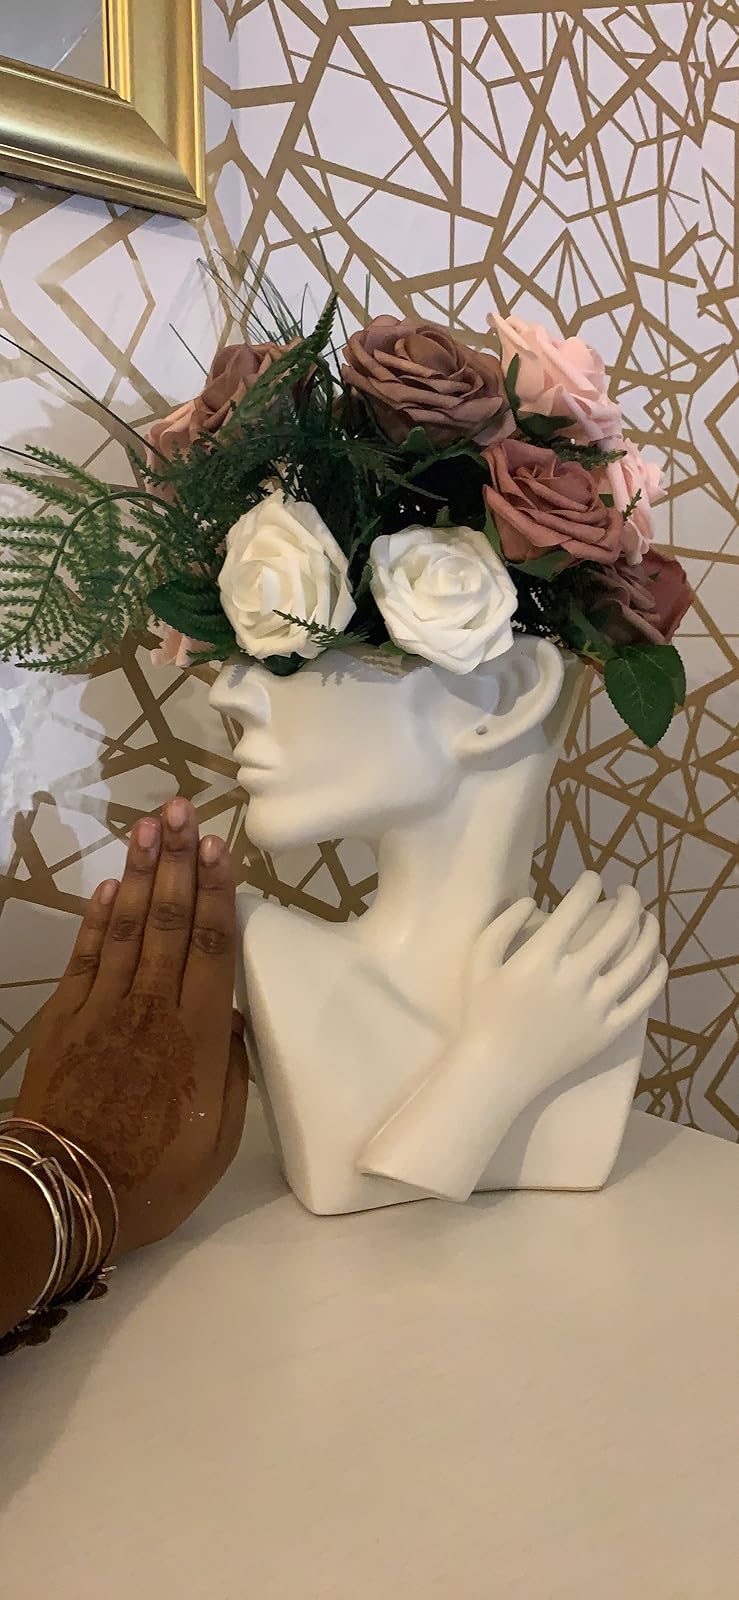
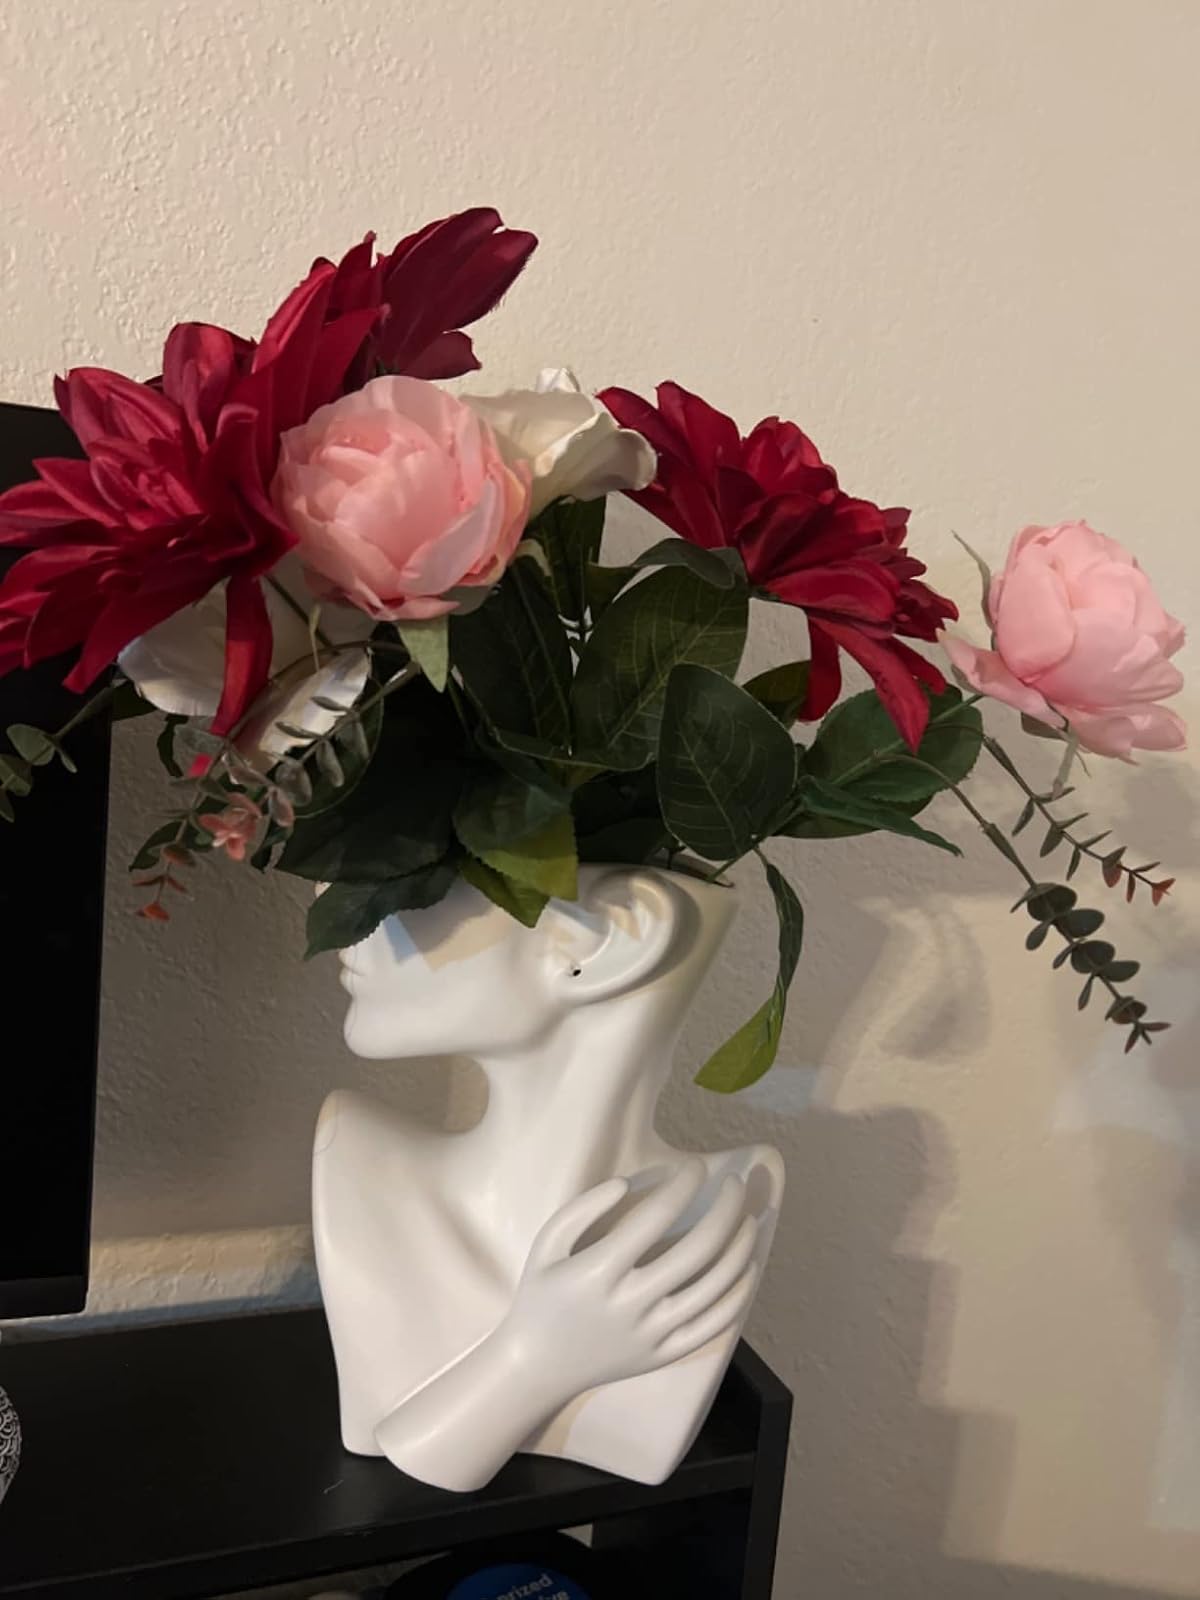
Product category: vase
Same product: yes